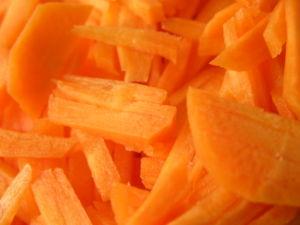
En cuisine, la julienne est une manière de tailler les légumes, en minces lanières de 4 à 5 cm sur 1 mm d'épaisseur.